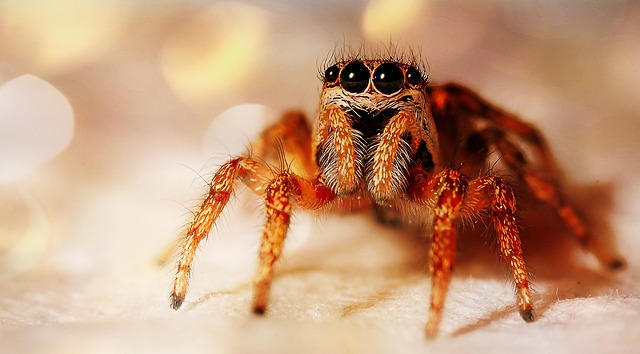
Label: ragno